King's House, Slaidburn

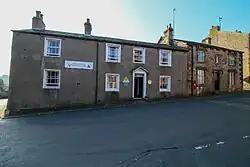
King's House

King's House is a Grade II listed building in Slaidburn, Lancashire, England, now used as a youth hostel. It was originally built in the 18th century, although parts of the building date back to the 17th century, as the Black Bull public house. The building remained an inn until 1932 when it was rented to YHA and has remained in use as a youth hostel since then. The official opening took place on 28 August 1932. The name King's House is derived from the King family who owned the village the 17th century and whose descendants, the King-Wilkinson family, still own most of the properties in the village.